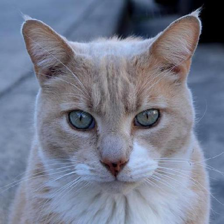
Label: animals